Zvonko Kalezić

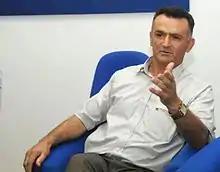
Zvonko Kalezic in 2016

Zvonko Kalezić (born 19 September 1957) is a Montenegrin retired football midfielder who played in several clubs in Yugoslav First and Second League.